Kheibar (missile)

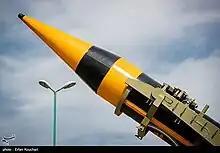
Kheibar has a range of 2,000 kilometres and can carry a 1,500 kilogram warhead.

The Khorramshahr-4 is named after Khorramshahr, an Iranian city that was the scene of heavy fighting - known as the Battle of Khorramshahr - during the Iran–Iraq War in the 1980s. The missile also is called Khaybar, after a fortress conquered by Muslims in the 7th century during the Battle of Khaybar in Arabia.